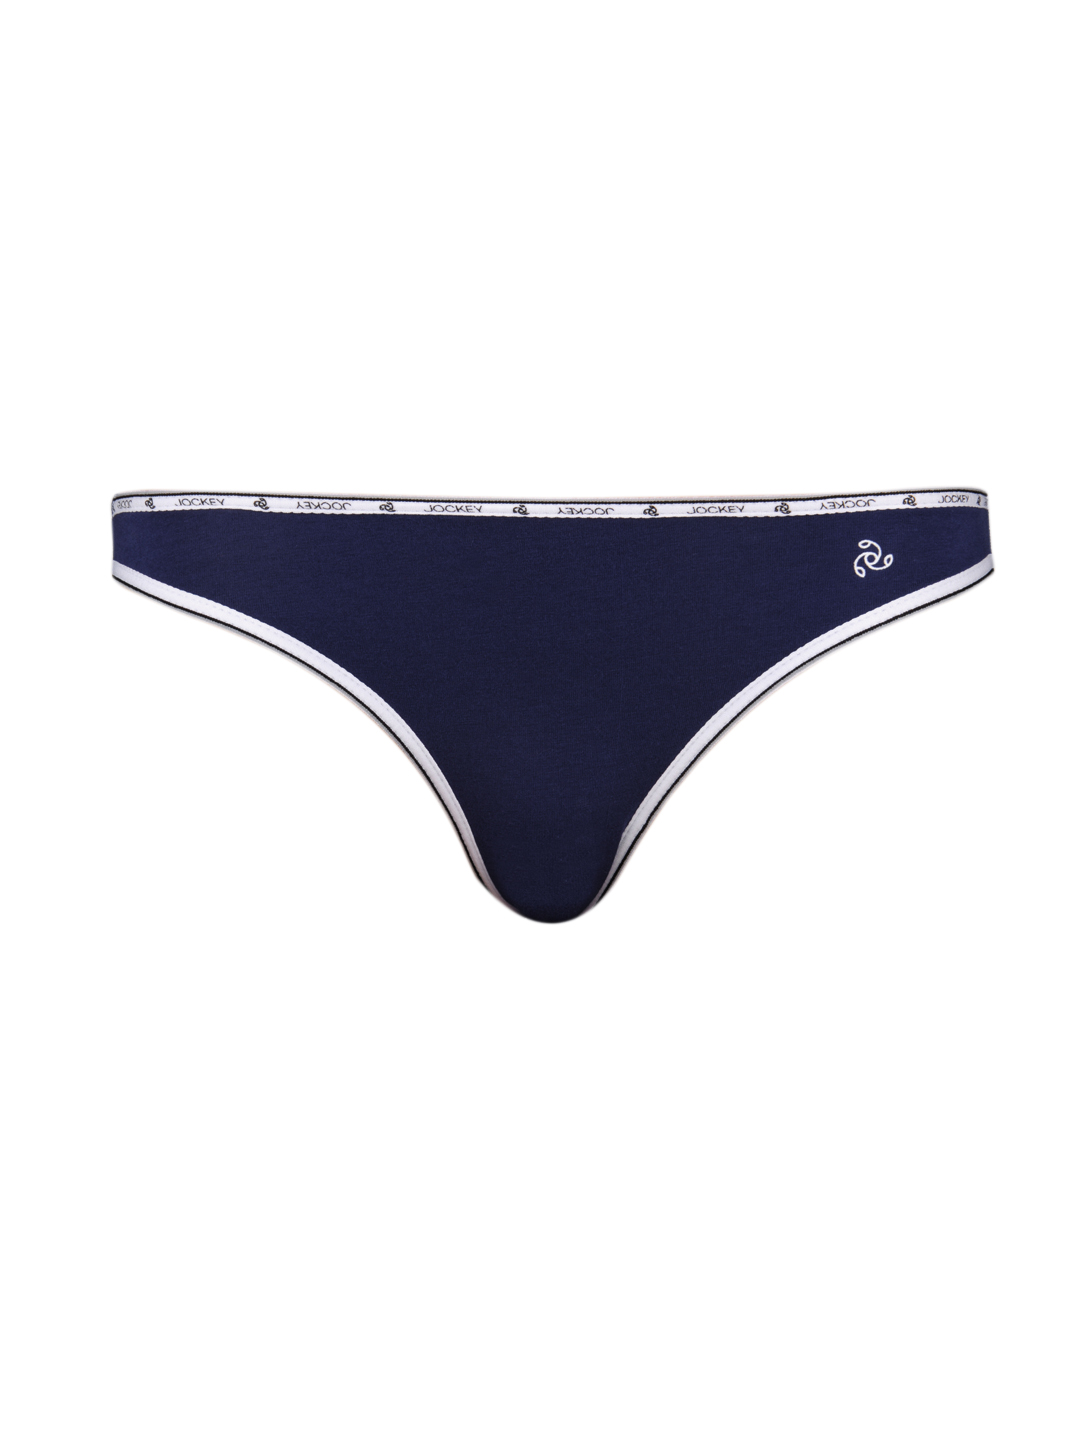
Jockey Women Blue Bikini Briefs
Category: Apparel / Innerwear / Briefs
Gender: Women
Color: Blue
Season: Winter 2015
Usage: Casual